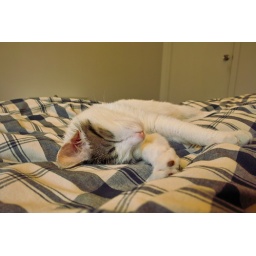
lazy cat in cozy bed